Groton Leatherboard Company

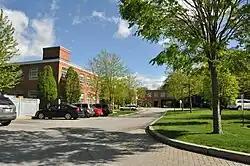

The Groton Leatherboard Company is a historic former factory complex at 6 W. Main Street in West Groton, Massachusetts. It manufactured leatherboard, a bonded leather made by pulping and compressing scrap leather, waste paper and wood pulp, but went out of business. The structure has since been renovated and adapted into senior housing called RiverCourt Residences. It was added to the National Register of Historic Places in 2002.